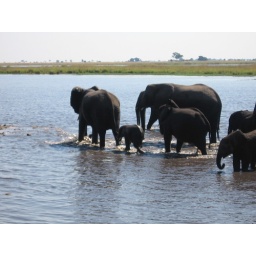
elephants in Chobe river